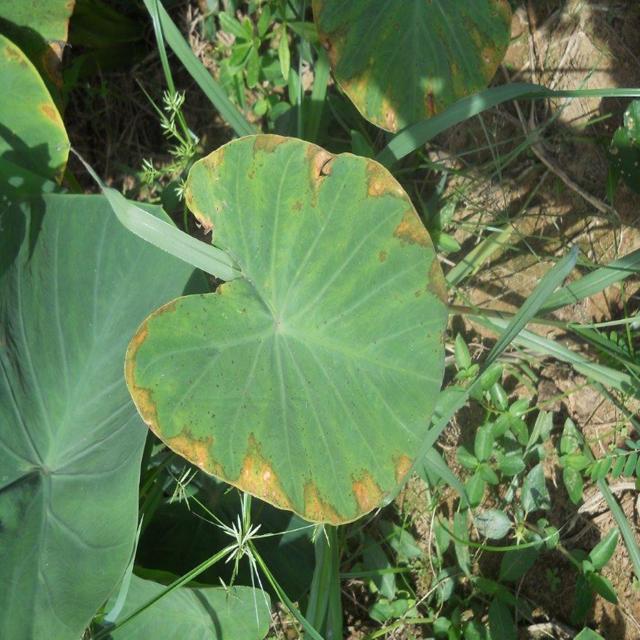
Label: Mid_Blight